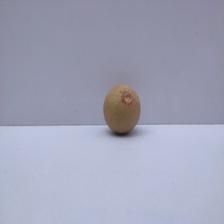
Size: Small